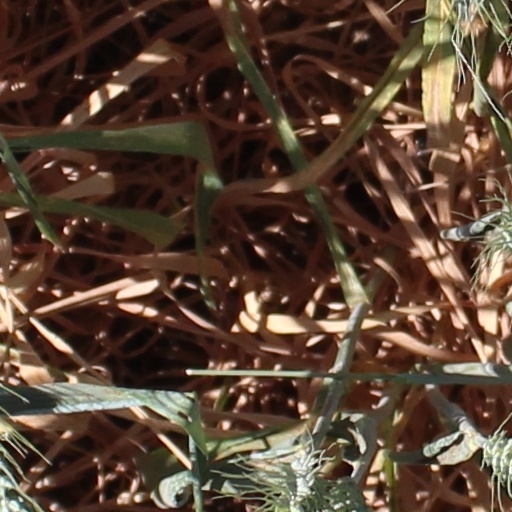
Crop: wheat